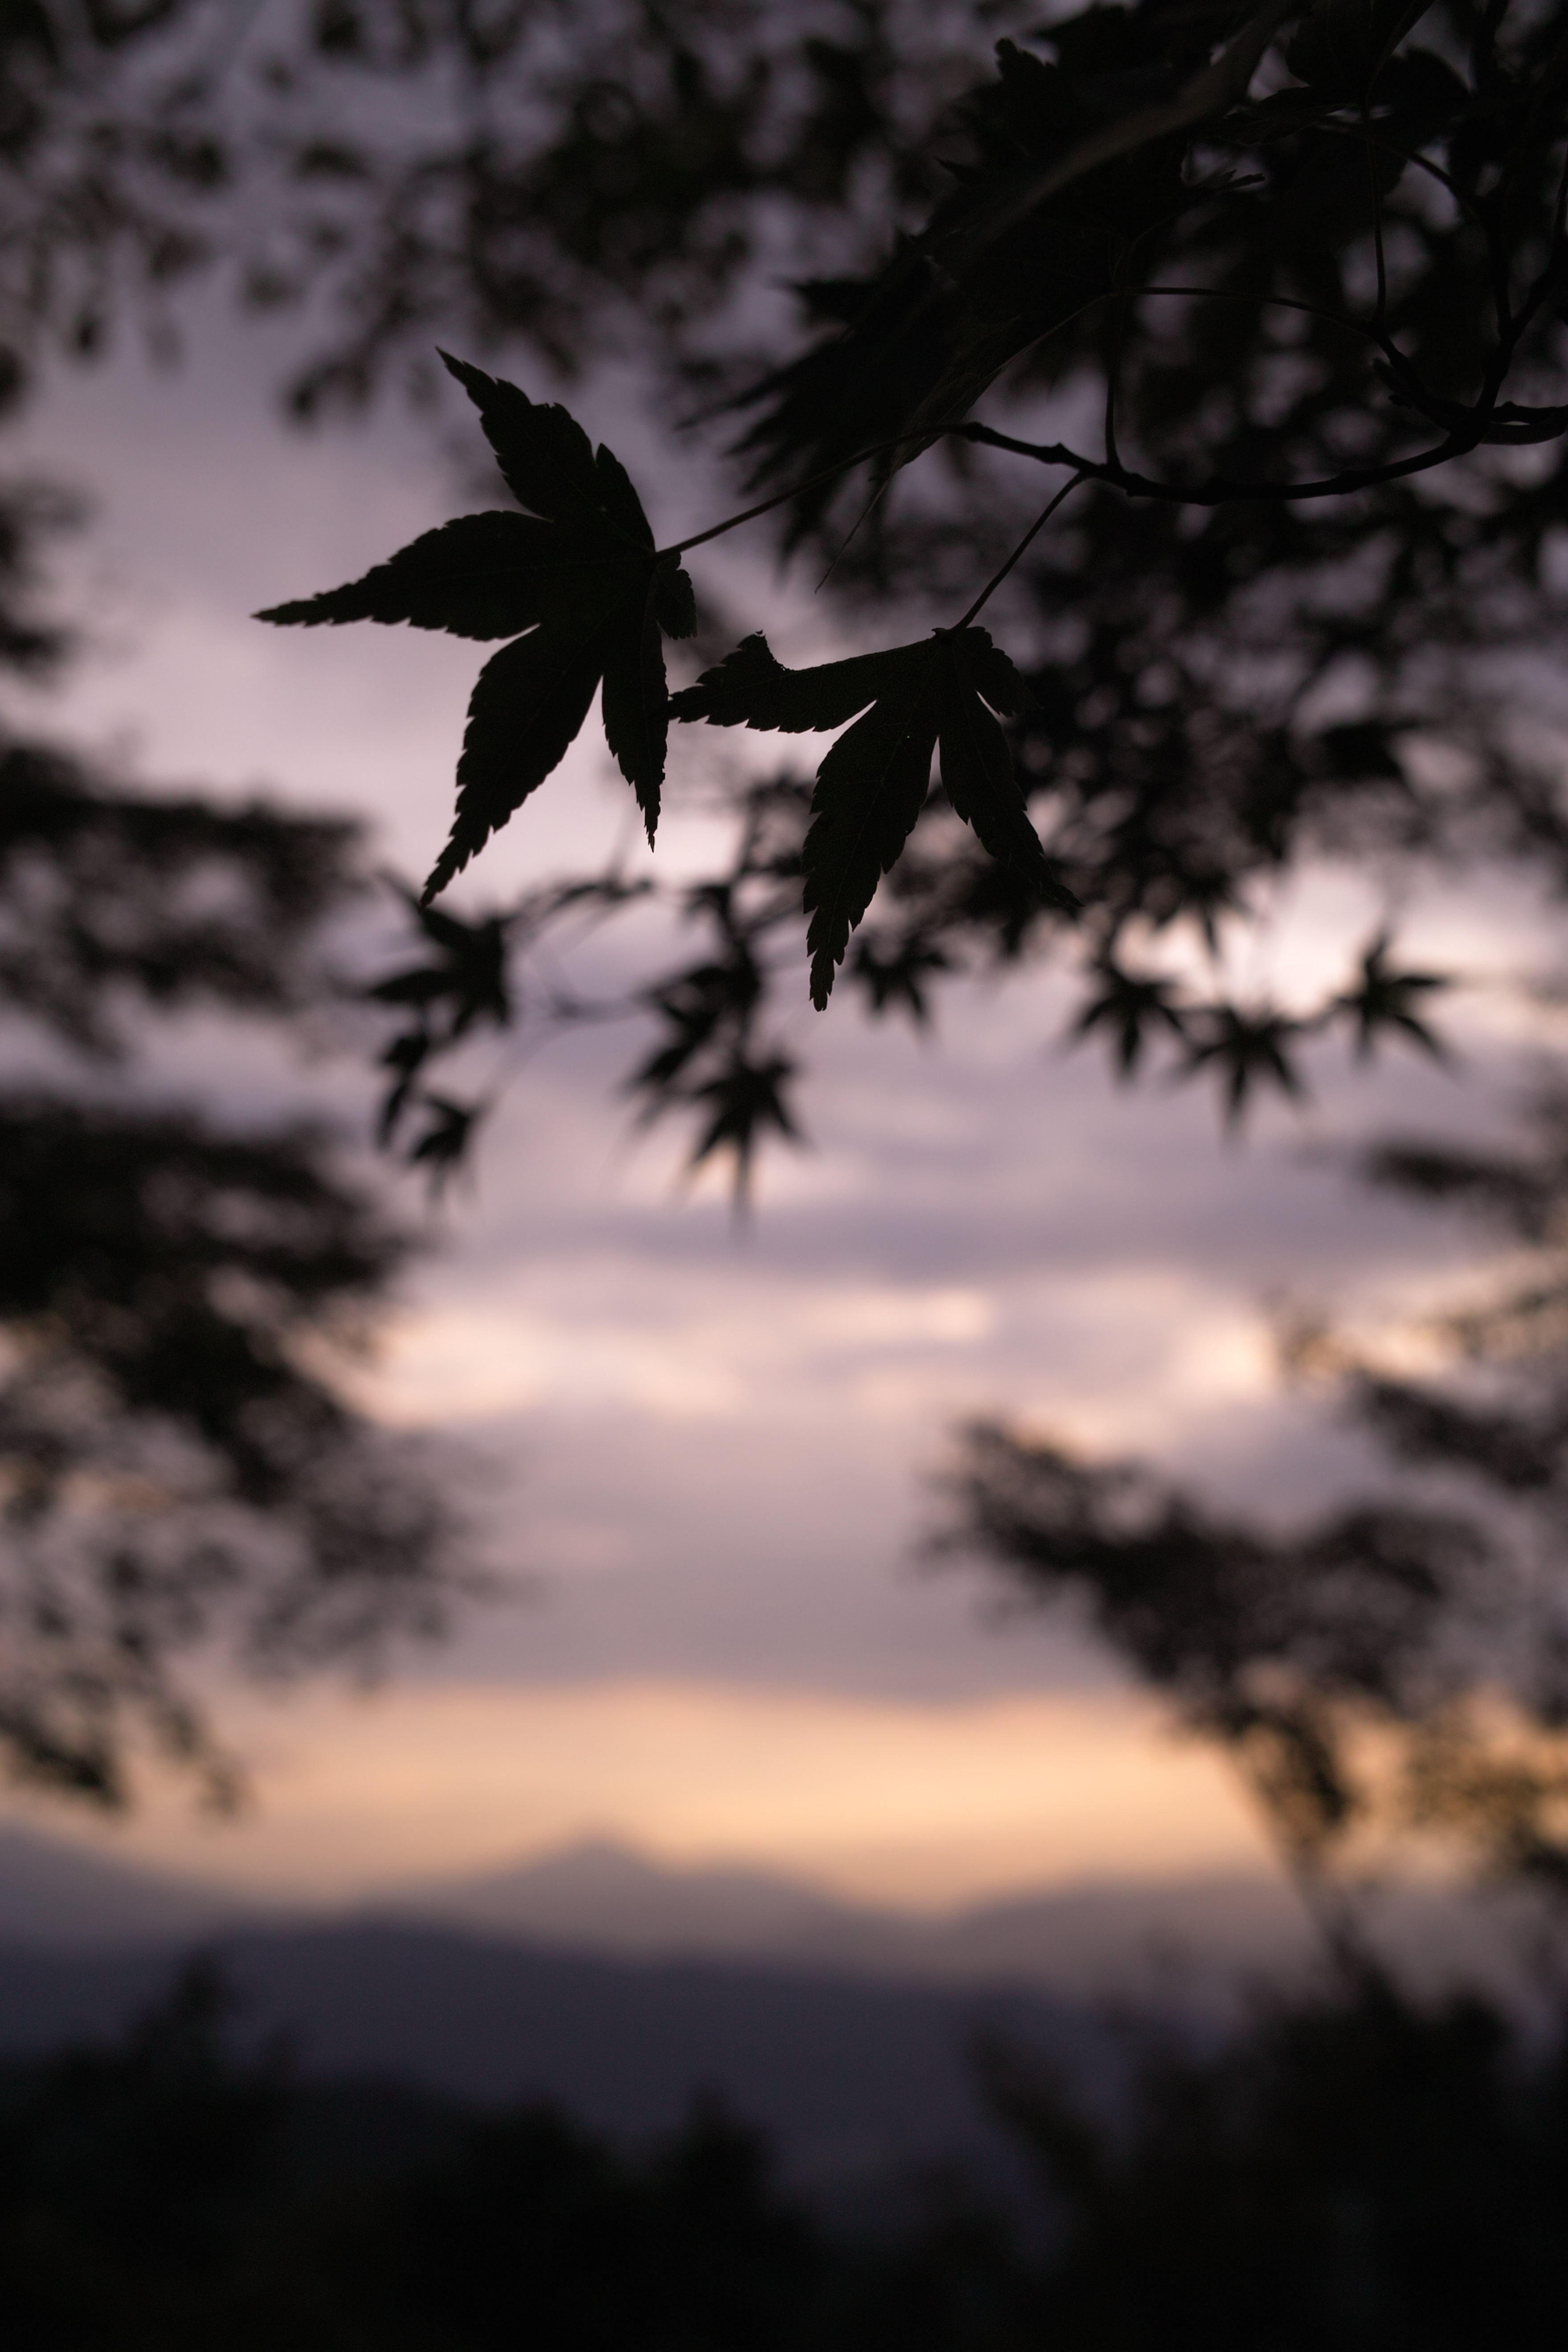
tree, nature, branch, light, cloud, plant, sky, sunset, sunlight, morning, leaf, flower, evening, reflection, autumn, darkness, season, maple, silhoutte, atmospheric phenomenon, woody plant